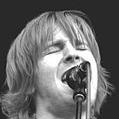
Age: 25